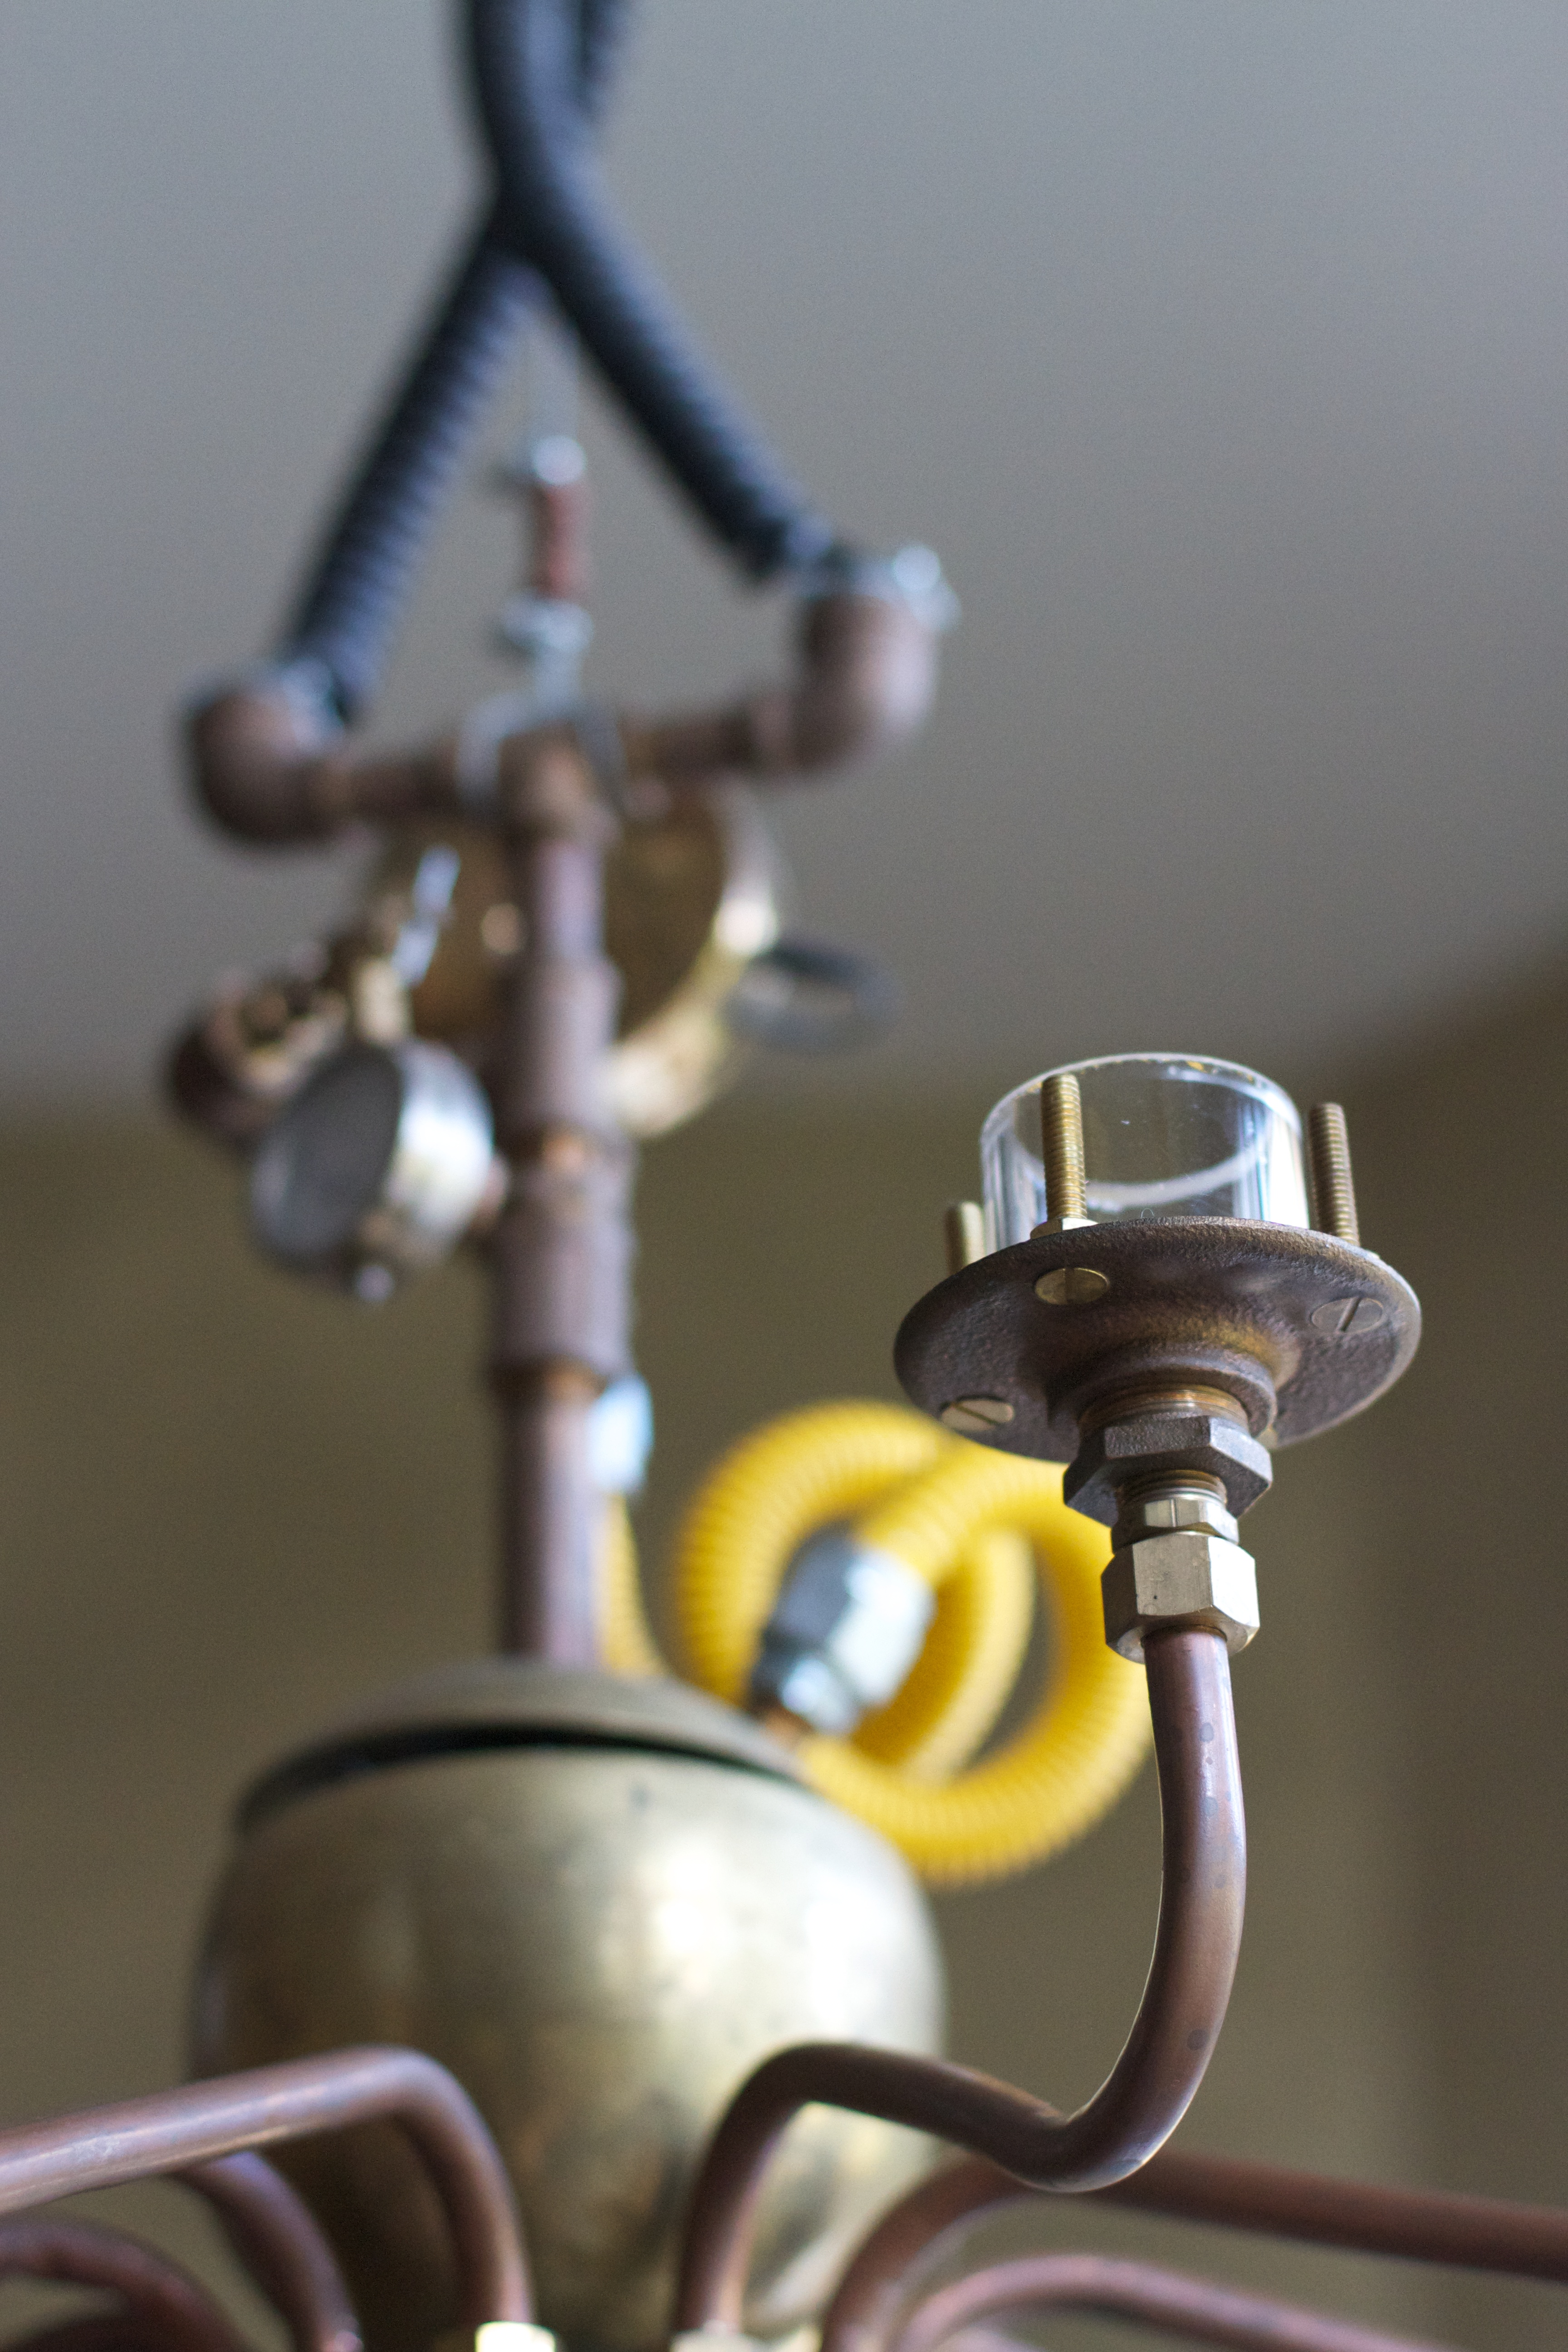
light, glass, lighting, product, tap